Edward Devotion House

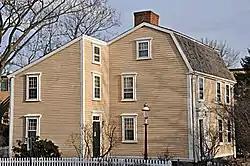

The Edward Devotion House is a historic house at 347 Harvard Street in Brookline, Massachusetts, USA. Built about 1745, it is one of the town's few surviving 18th-century structures, and is of those the best preserved. The house is owned by the town and administered by the Brookline Historical Society as a historic house museum. It was listed on the National Register of Historic Places in 1978.